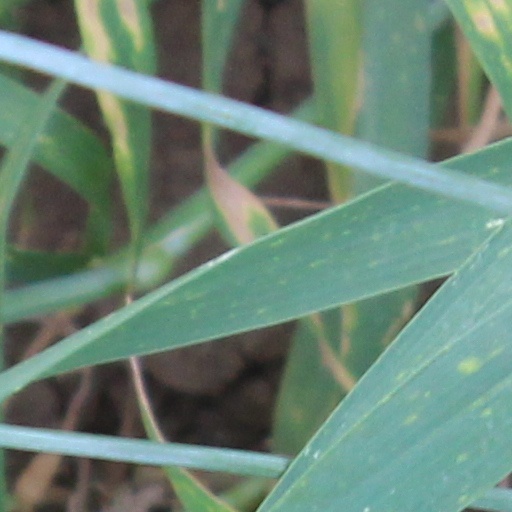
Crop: wheat